International Wine and Food Society

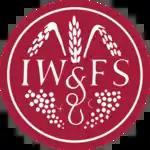
International Wine & Food Society Logo

The International Wine & Food Society Ltd. (formerly the Wine and Food Society) is a not-for-profit gastronomical organisation founded in 1933 by André Simon and A.J.A. Symons. According to its website, the society's mission is "the promotion of a broad knowledge and understanding of both wine and food, the enhancement of their appreciation, and the nurturing of camaraderie among those who share the pleasures of the table." With branches in Europe, North America, Africa, Australia and Asia, its members host a series of events throughout the year that have included dinners, wine tastings and food appreciation courses. As of 2021, there are over 130 branches and more than 6,500 members worldwide.